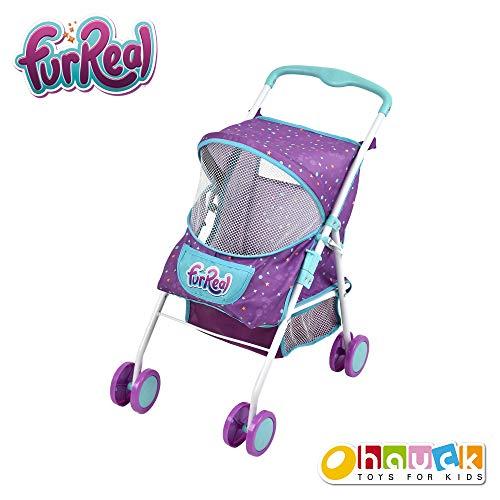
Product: Hauck Furreal Pet Stroller
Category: Toys & Games | Dolls & Accessories | Doll Accessories
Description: Pet Stroller with a large storage basket.
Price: $24.99
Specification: ProductDimensions:18.7x11x3.5inches|ItemWeight:3.05pounds|ShippingWeight:3.05pounds(Viewshippingratesandpolicies)|ASIN:B07KBLSXL3|Itemmodelnumber:D75485|Manufacturerrecommendedage:3yearsandup